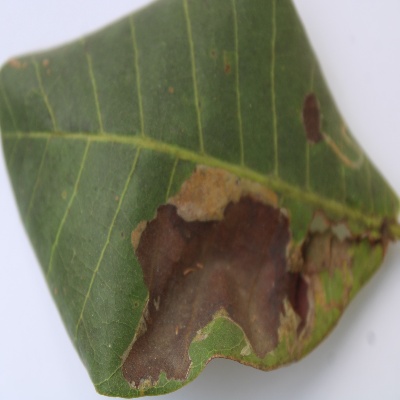
Crop: Cashew
Condition: leaf miner